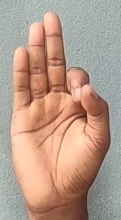
ASL sign: F